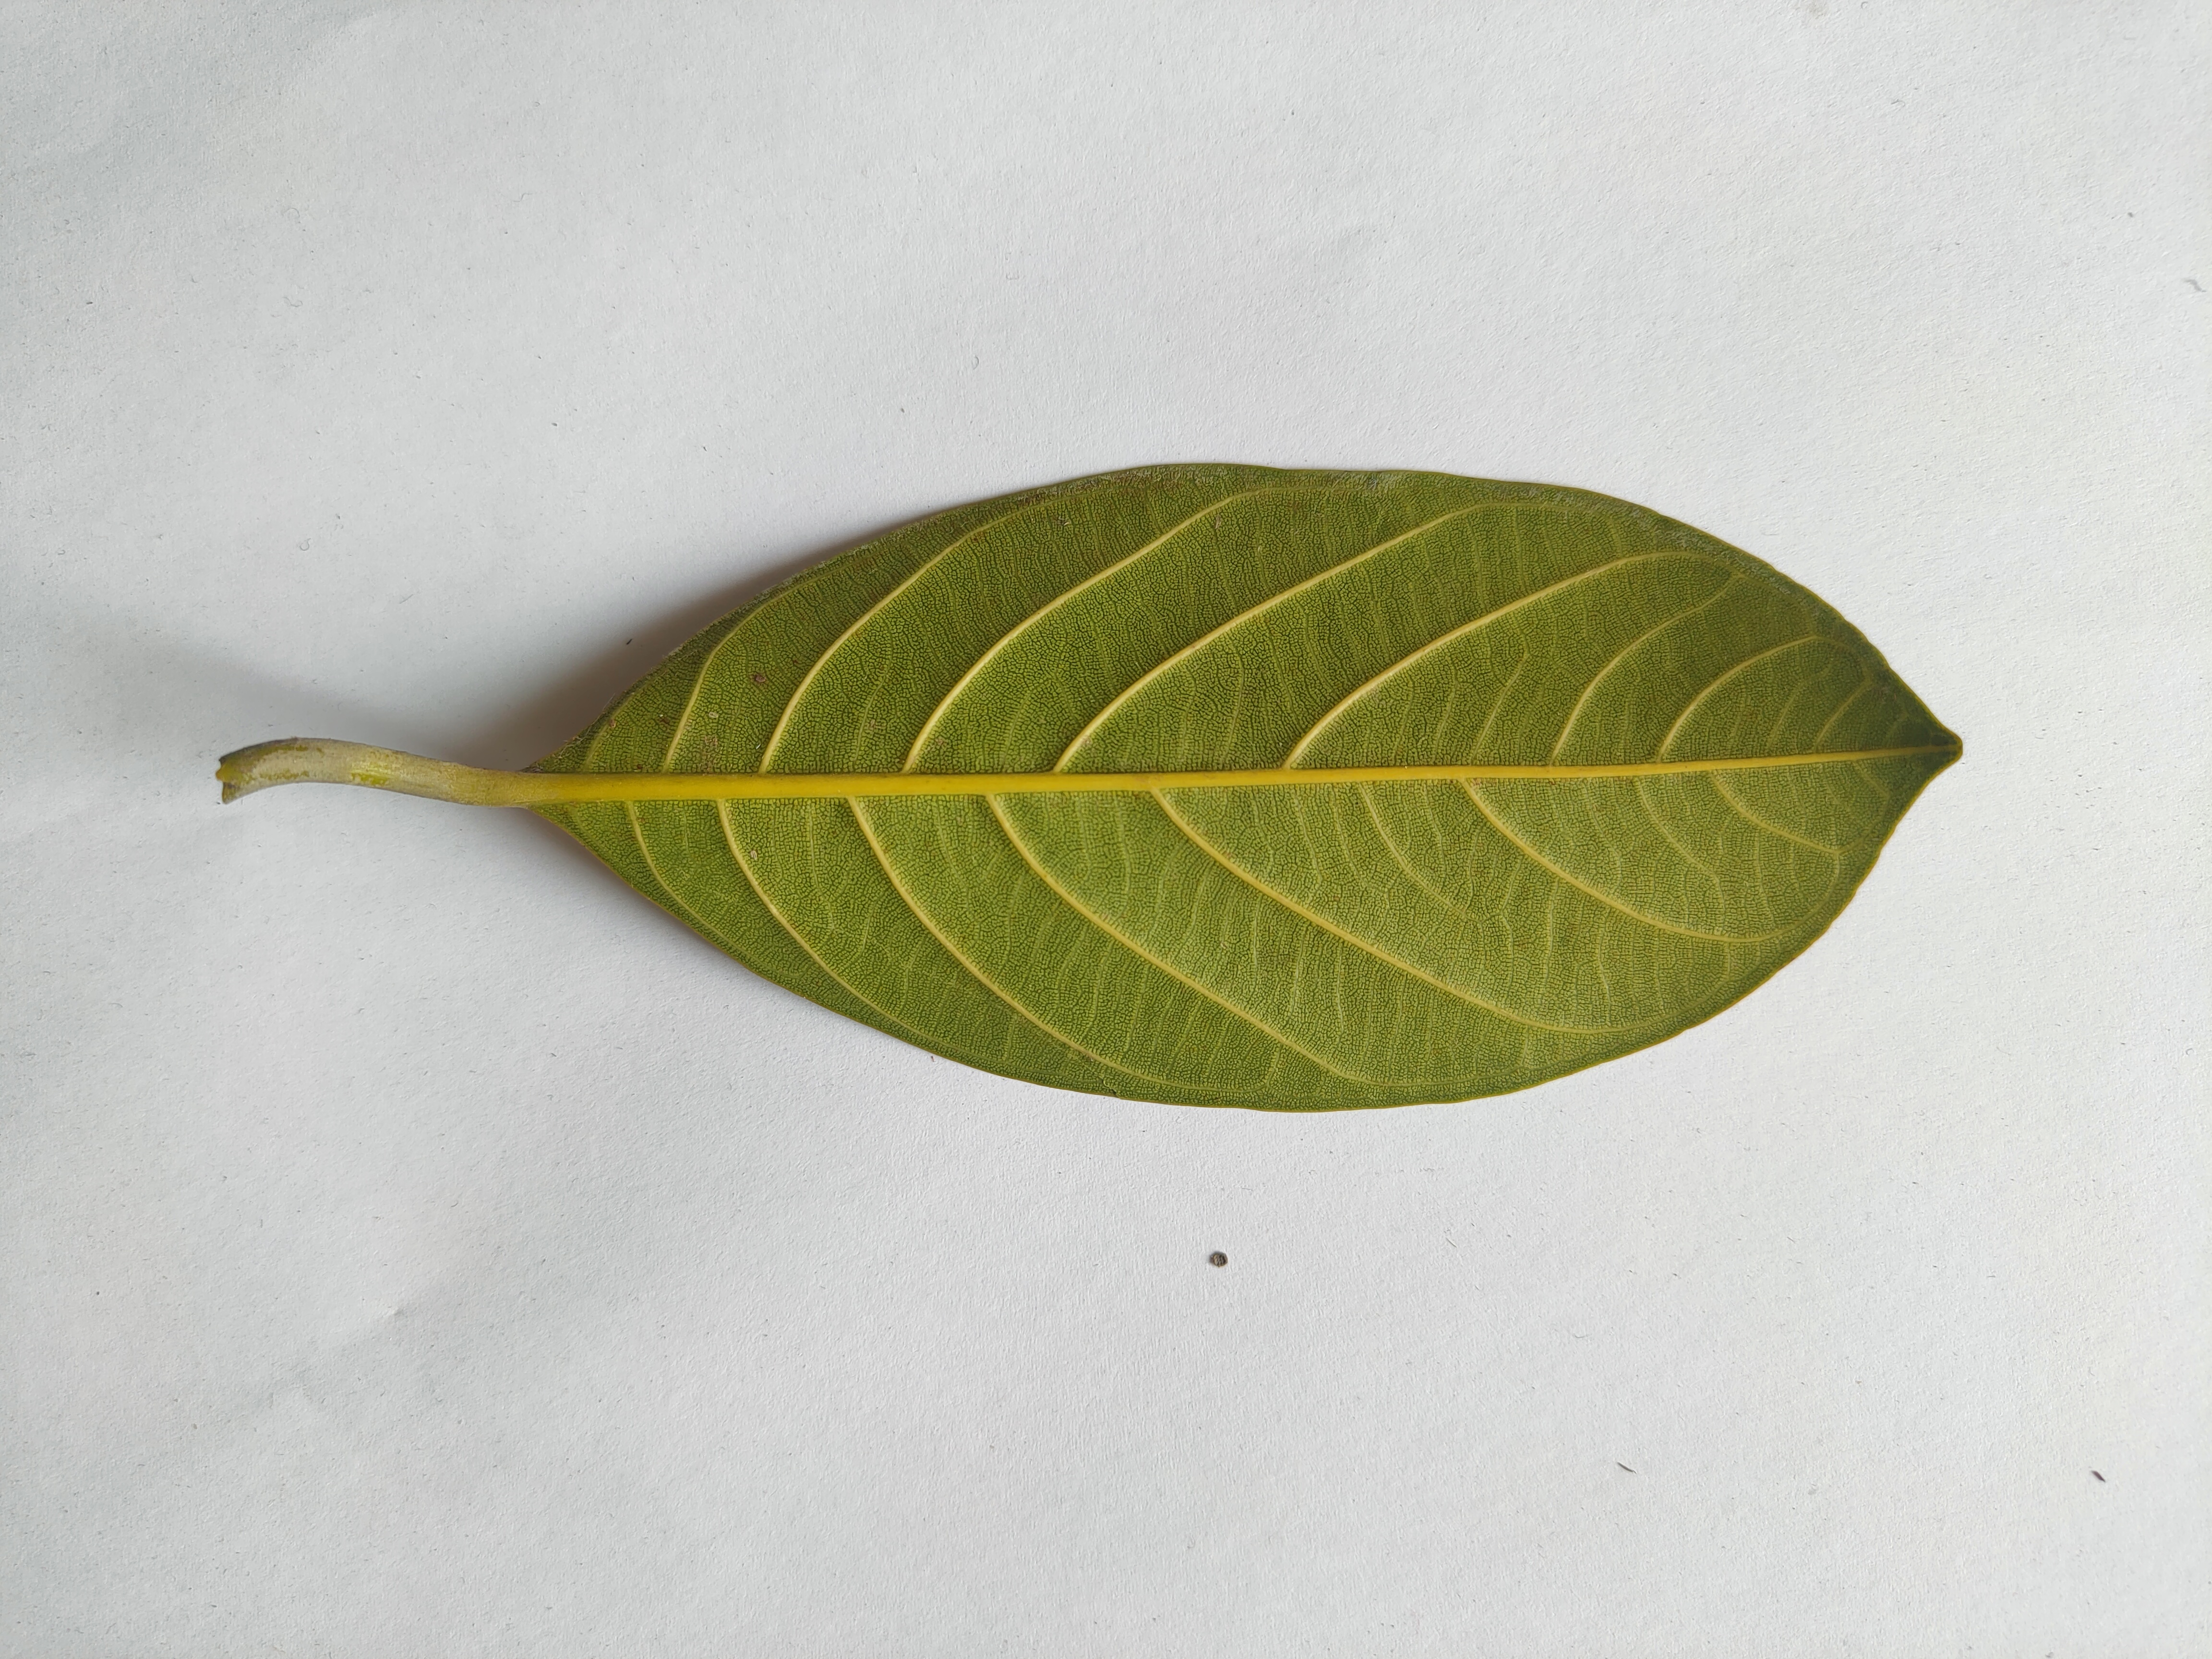
Leaf variety: Jackfruit